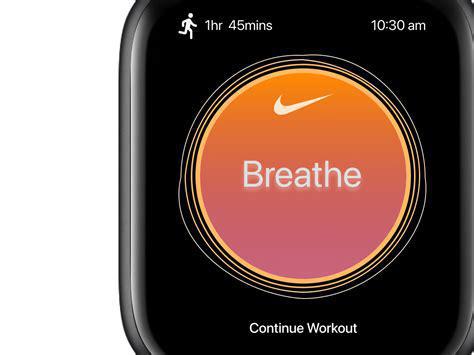
Brand: Nike
Model: Calm